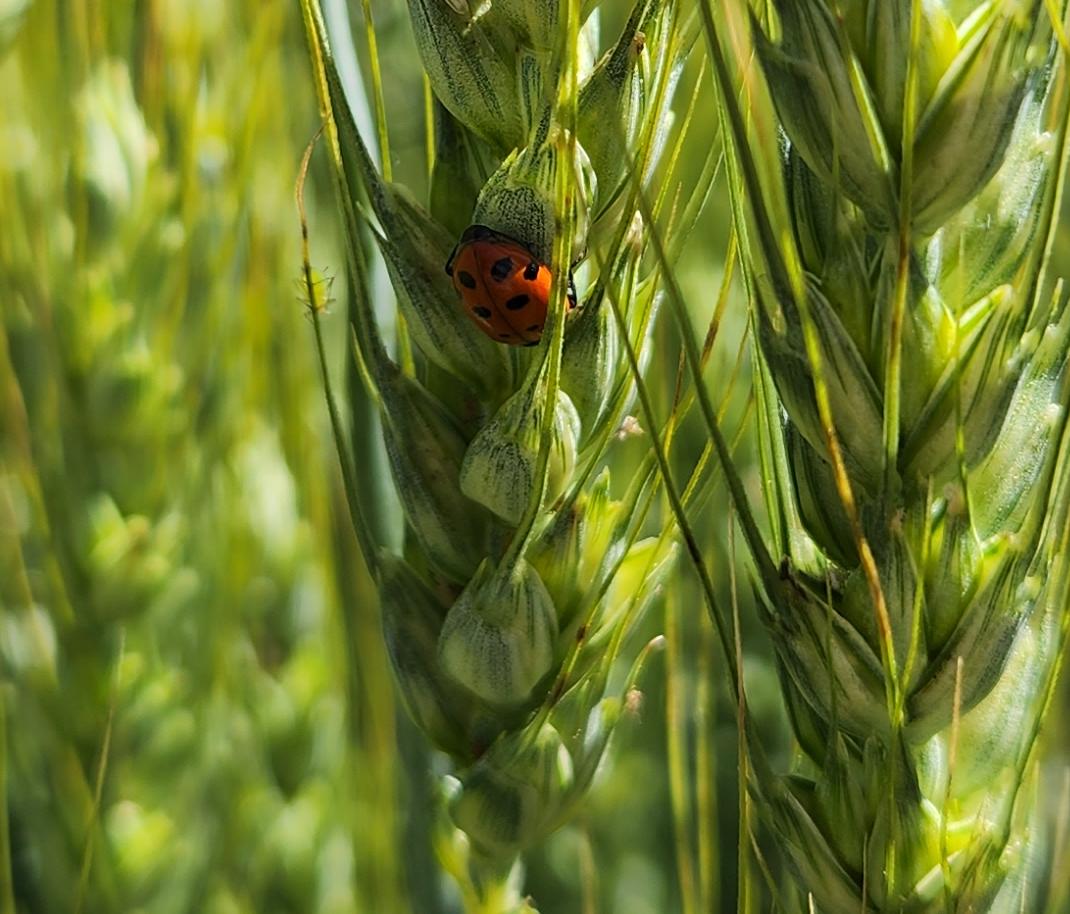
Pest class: predators